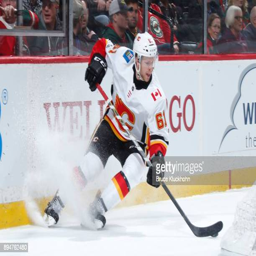
athlete of the sports team skates against sports team during the game